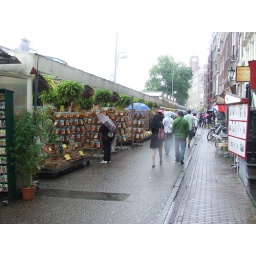
The flower market in the rain.